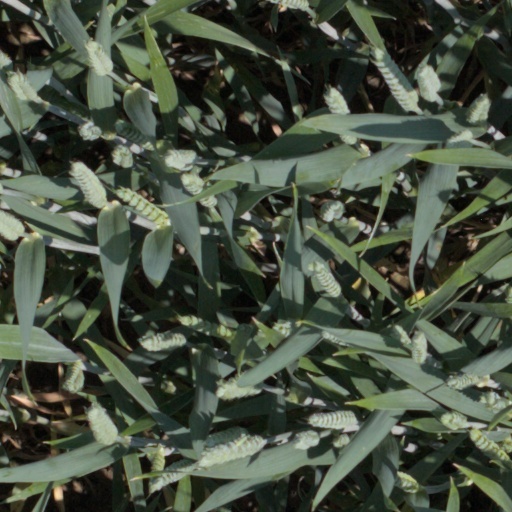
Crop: wheat